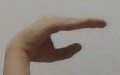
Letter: jeem